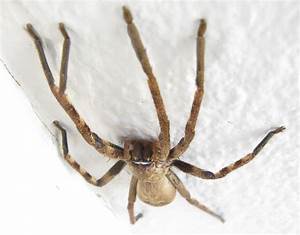
Label: ragno